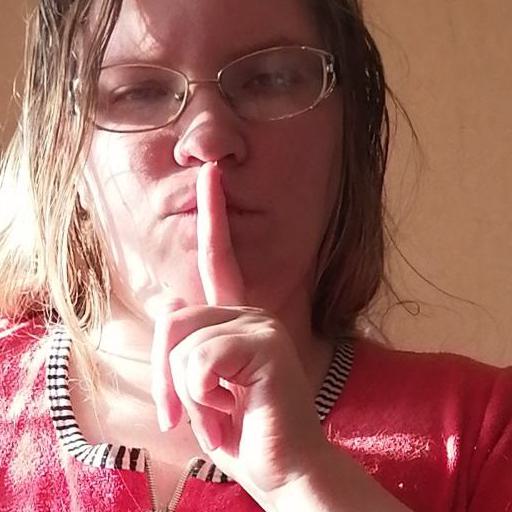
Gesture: mute